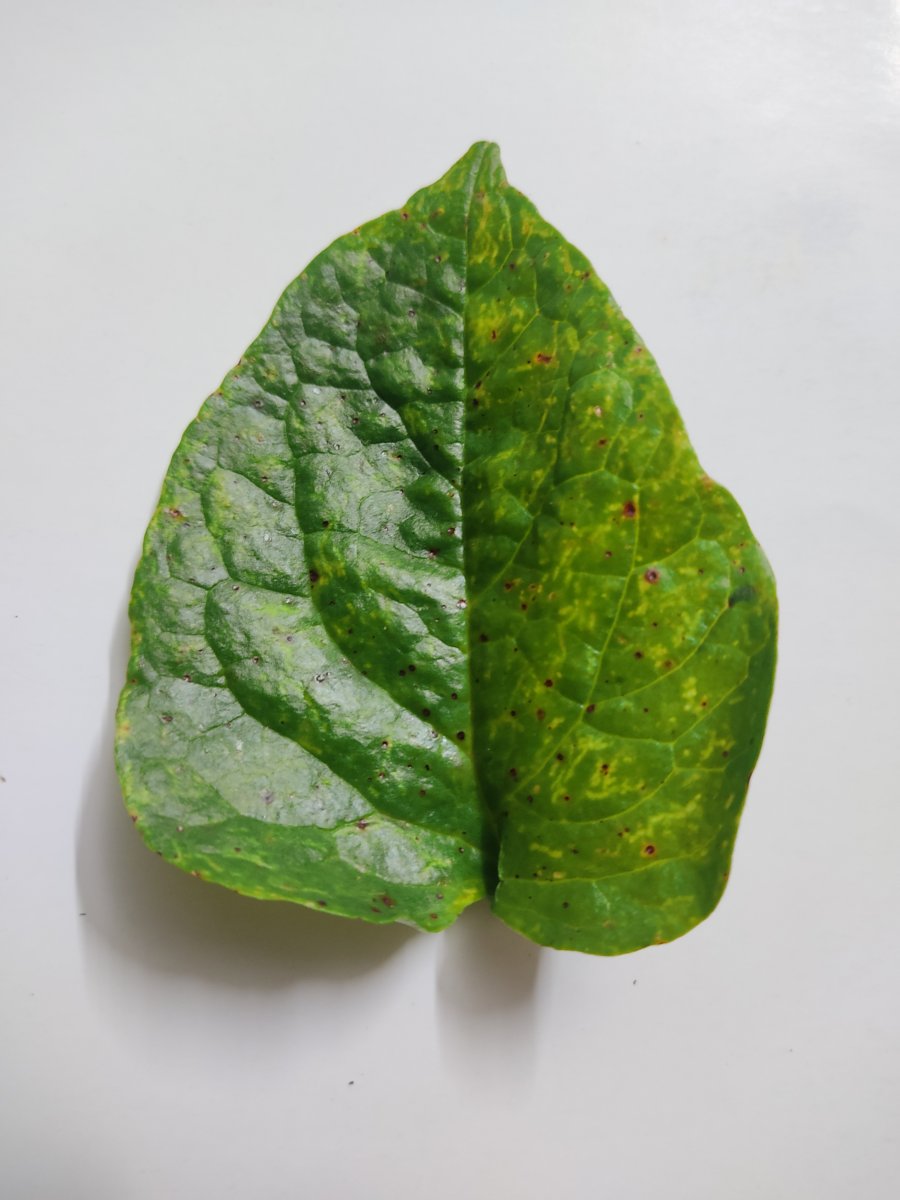
Label: Bacterial-Spot